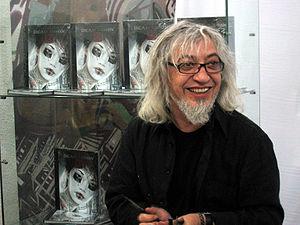
Luis Royo est un artiste peintre espagnol né à Olalla, un village à 70 km de Teruel en 1954.